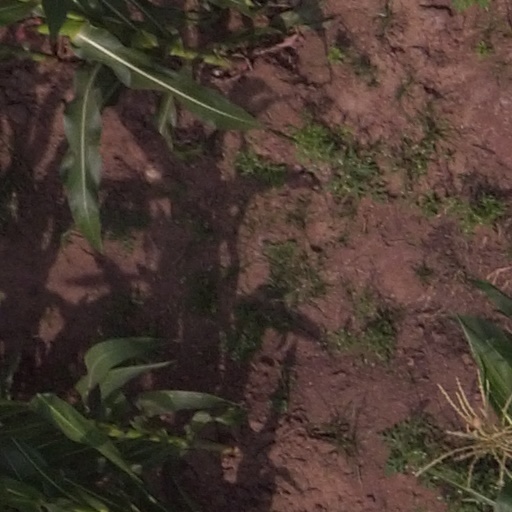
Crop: maize; corn